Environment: real
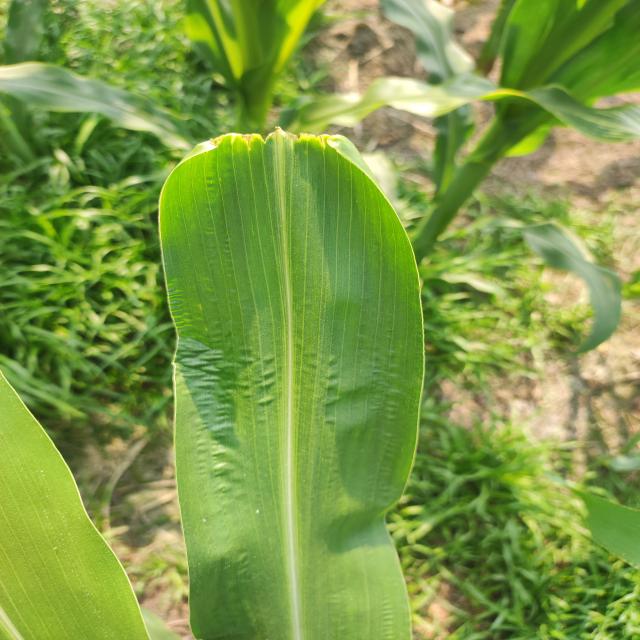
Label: fall_armyworm